National Highway 53 (India)

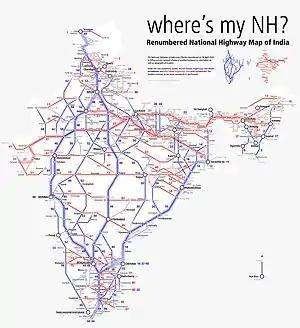
Schematic map of National Highways in India

National Highway 53, (combination of old - NH6 Surat-Kolkata, NH200 Bilaspur-Chandikhole & NH5A Chandikhole-Paradeep) is a national highway in India.